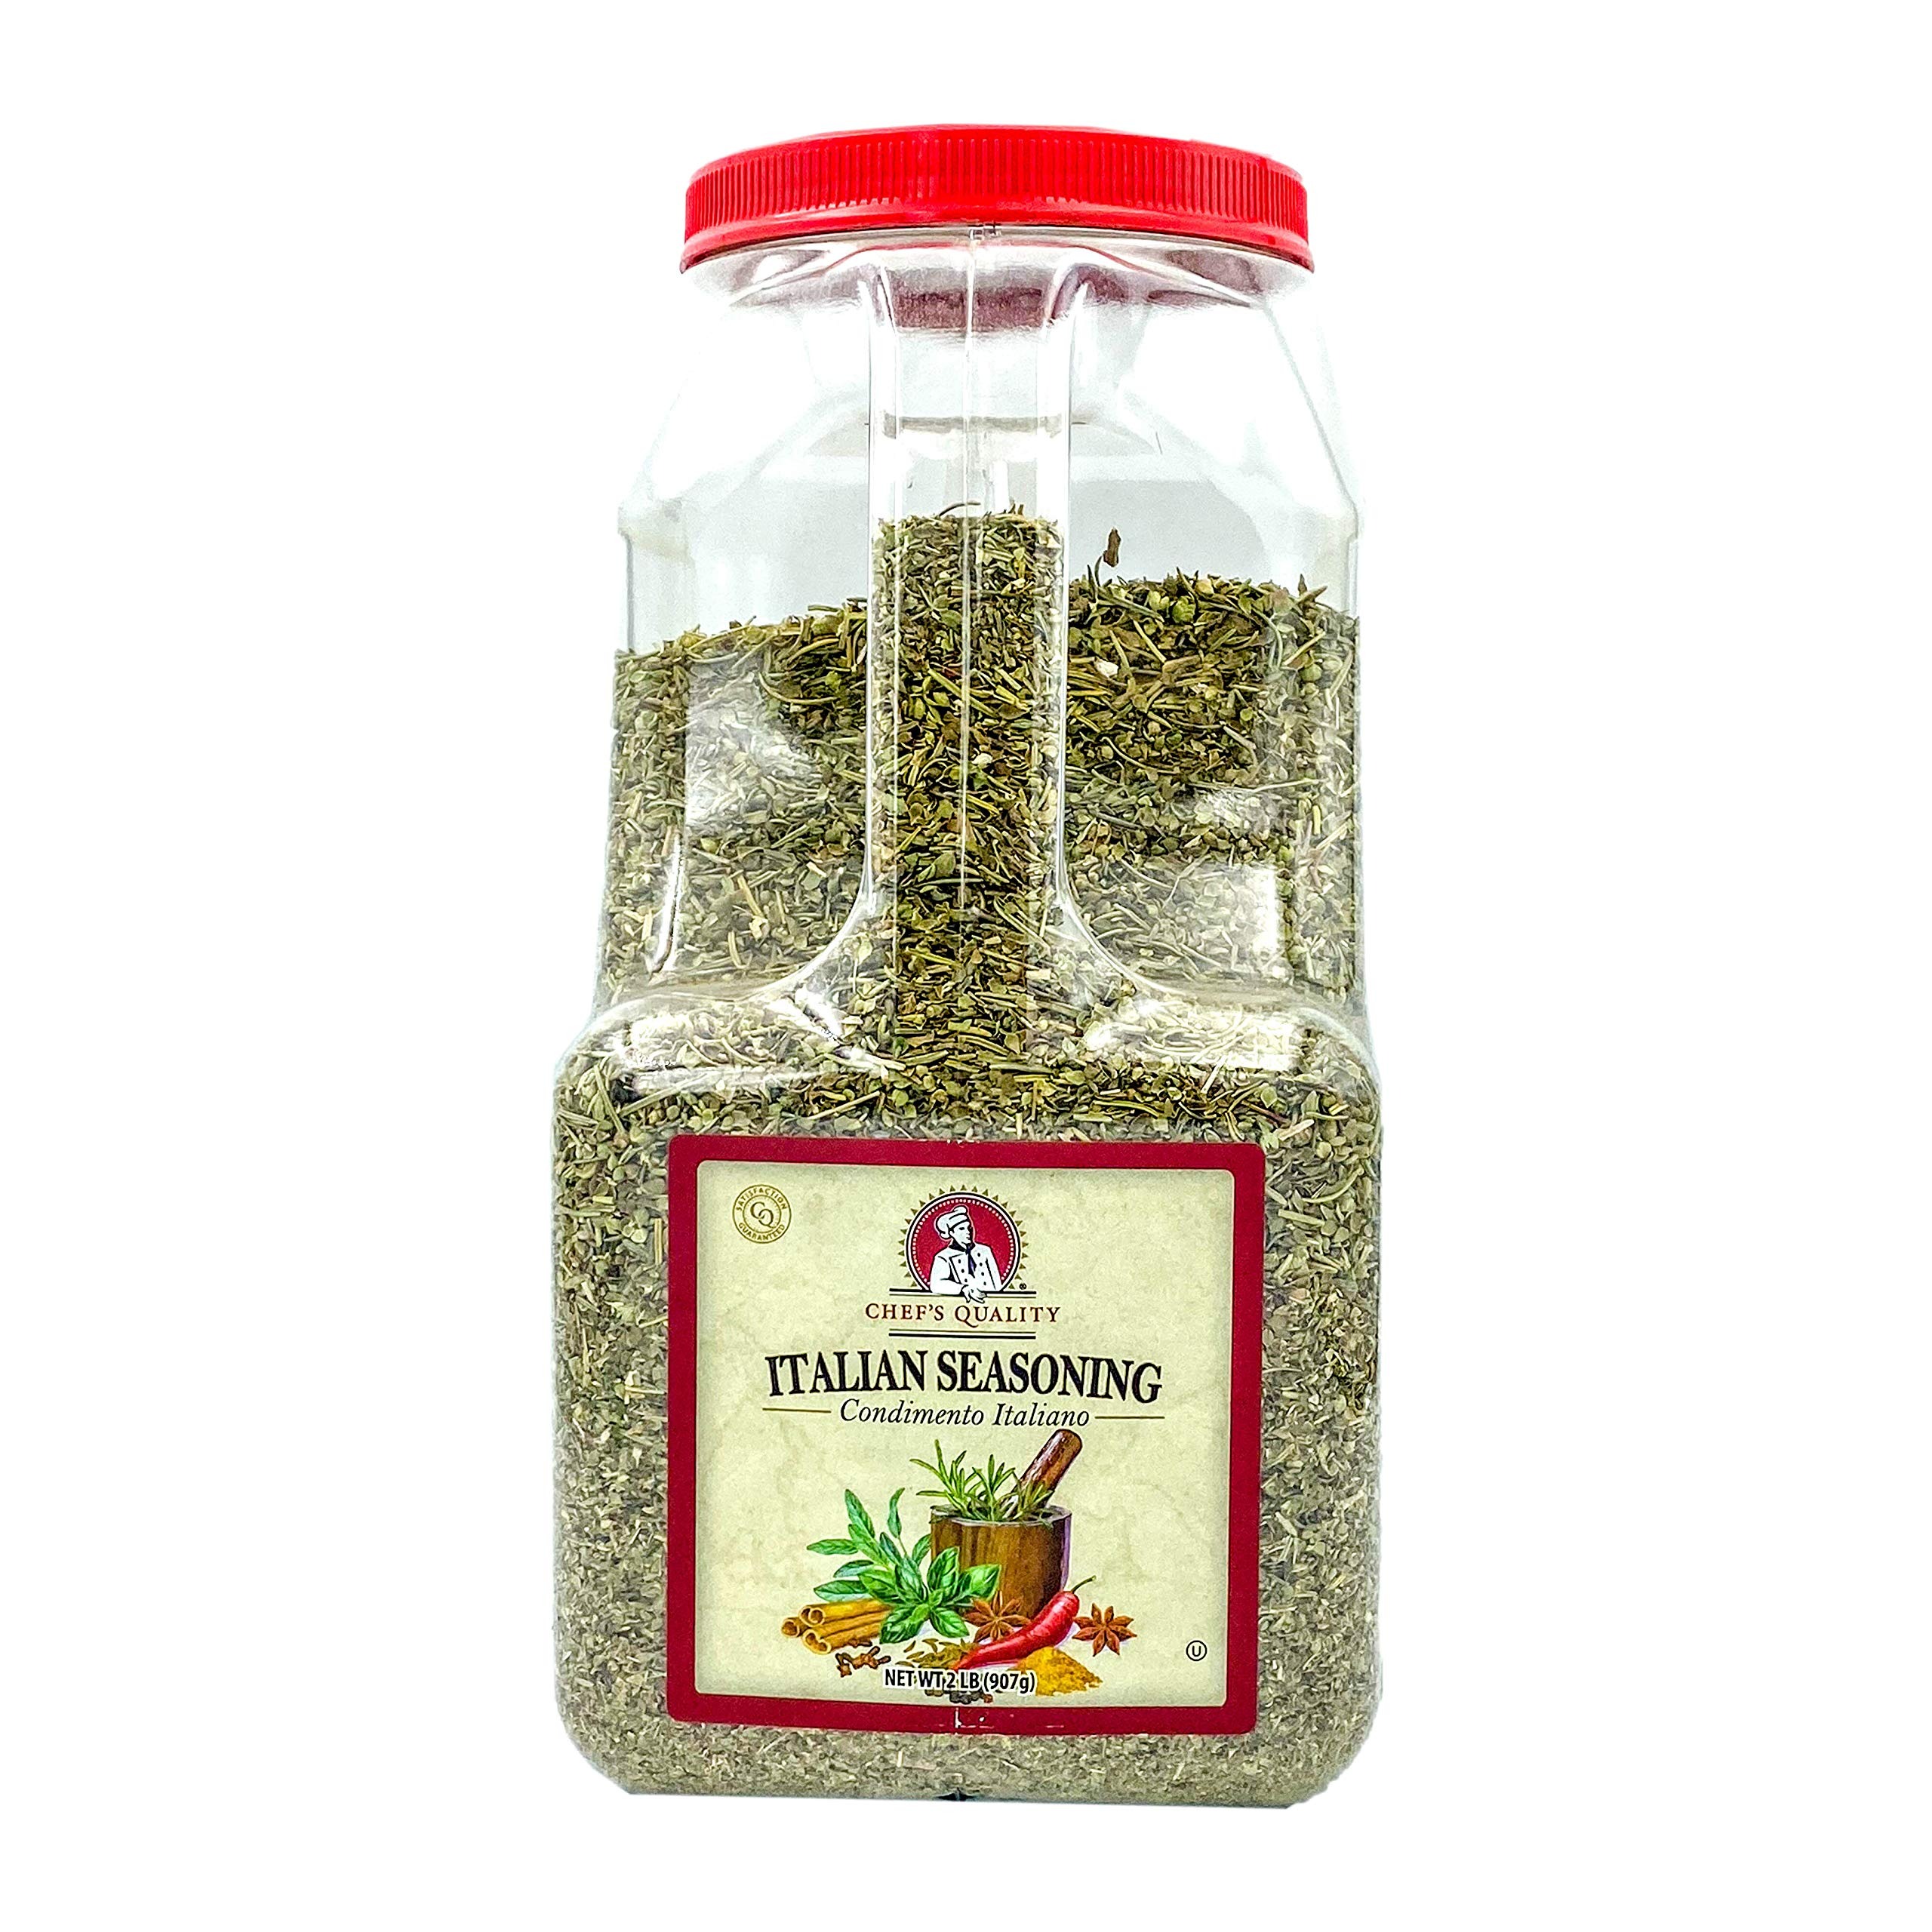
Item Name: Chef's Quality - Italian Seasoning - Condimento Italiano - 2 LB (907g)
Value: 32.0
Unit: Ounce

Price: 27.99